Buckland Brewer

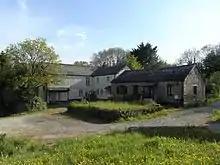
Vielstone in 2013

The estate of Vielstone is the earliest known residence of the influential Stevens family, later of Smythacott in Frithelstock, Winscott House in Peters Marland and Cross, Little Torrington.